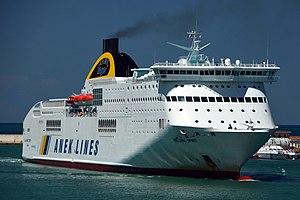
Le ferry Hellenic Spirit de la compagnie ANEK Lines à son arrivée à Ancône (Italie) en provenance de Patras (Grèce) durant l'été 2011.
L’Hellenic Spirit est un ferry de la compagnie grecque ANEK Lines en service depuis 2001, établissant des liaisons régulières entre la Grèce et l'Italie.
ANEK Lines est une importante compagnie de navigation maritime grecque assurant le transport de passagers, de véhicules et de fret en car-ferry en mer Égée entre Le Pirée, la Crète, les Cyclades et le Dodécanèse, ainsi qu'en mer Adriatique entre la Grèce et l'Italie. Fondée en 1967 à la suite de la volonté du peuple crétois d'avoir la maîtrise de ses transports maritimes, la compagnie débute ses activités en 1970 entre la Crète et Le Pirée.